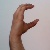
The image shows a hand gesture representing the letter 'C' in Indian Sign Language.